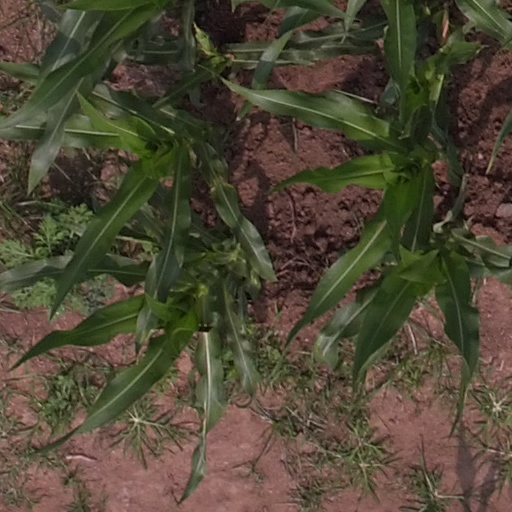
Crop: maize; corn